Albert Canyon

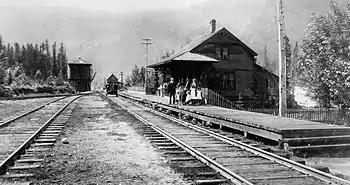
Westward, Albert Canyon Station, 1899

1894: Just west, an avalanche derailed the tender on a westbound passenger train.